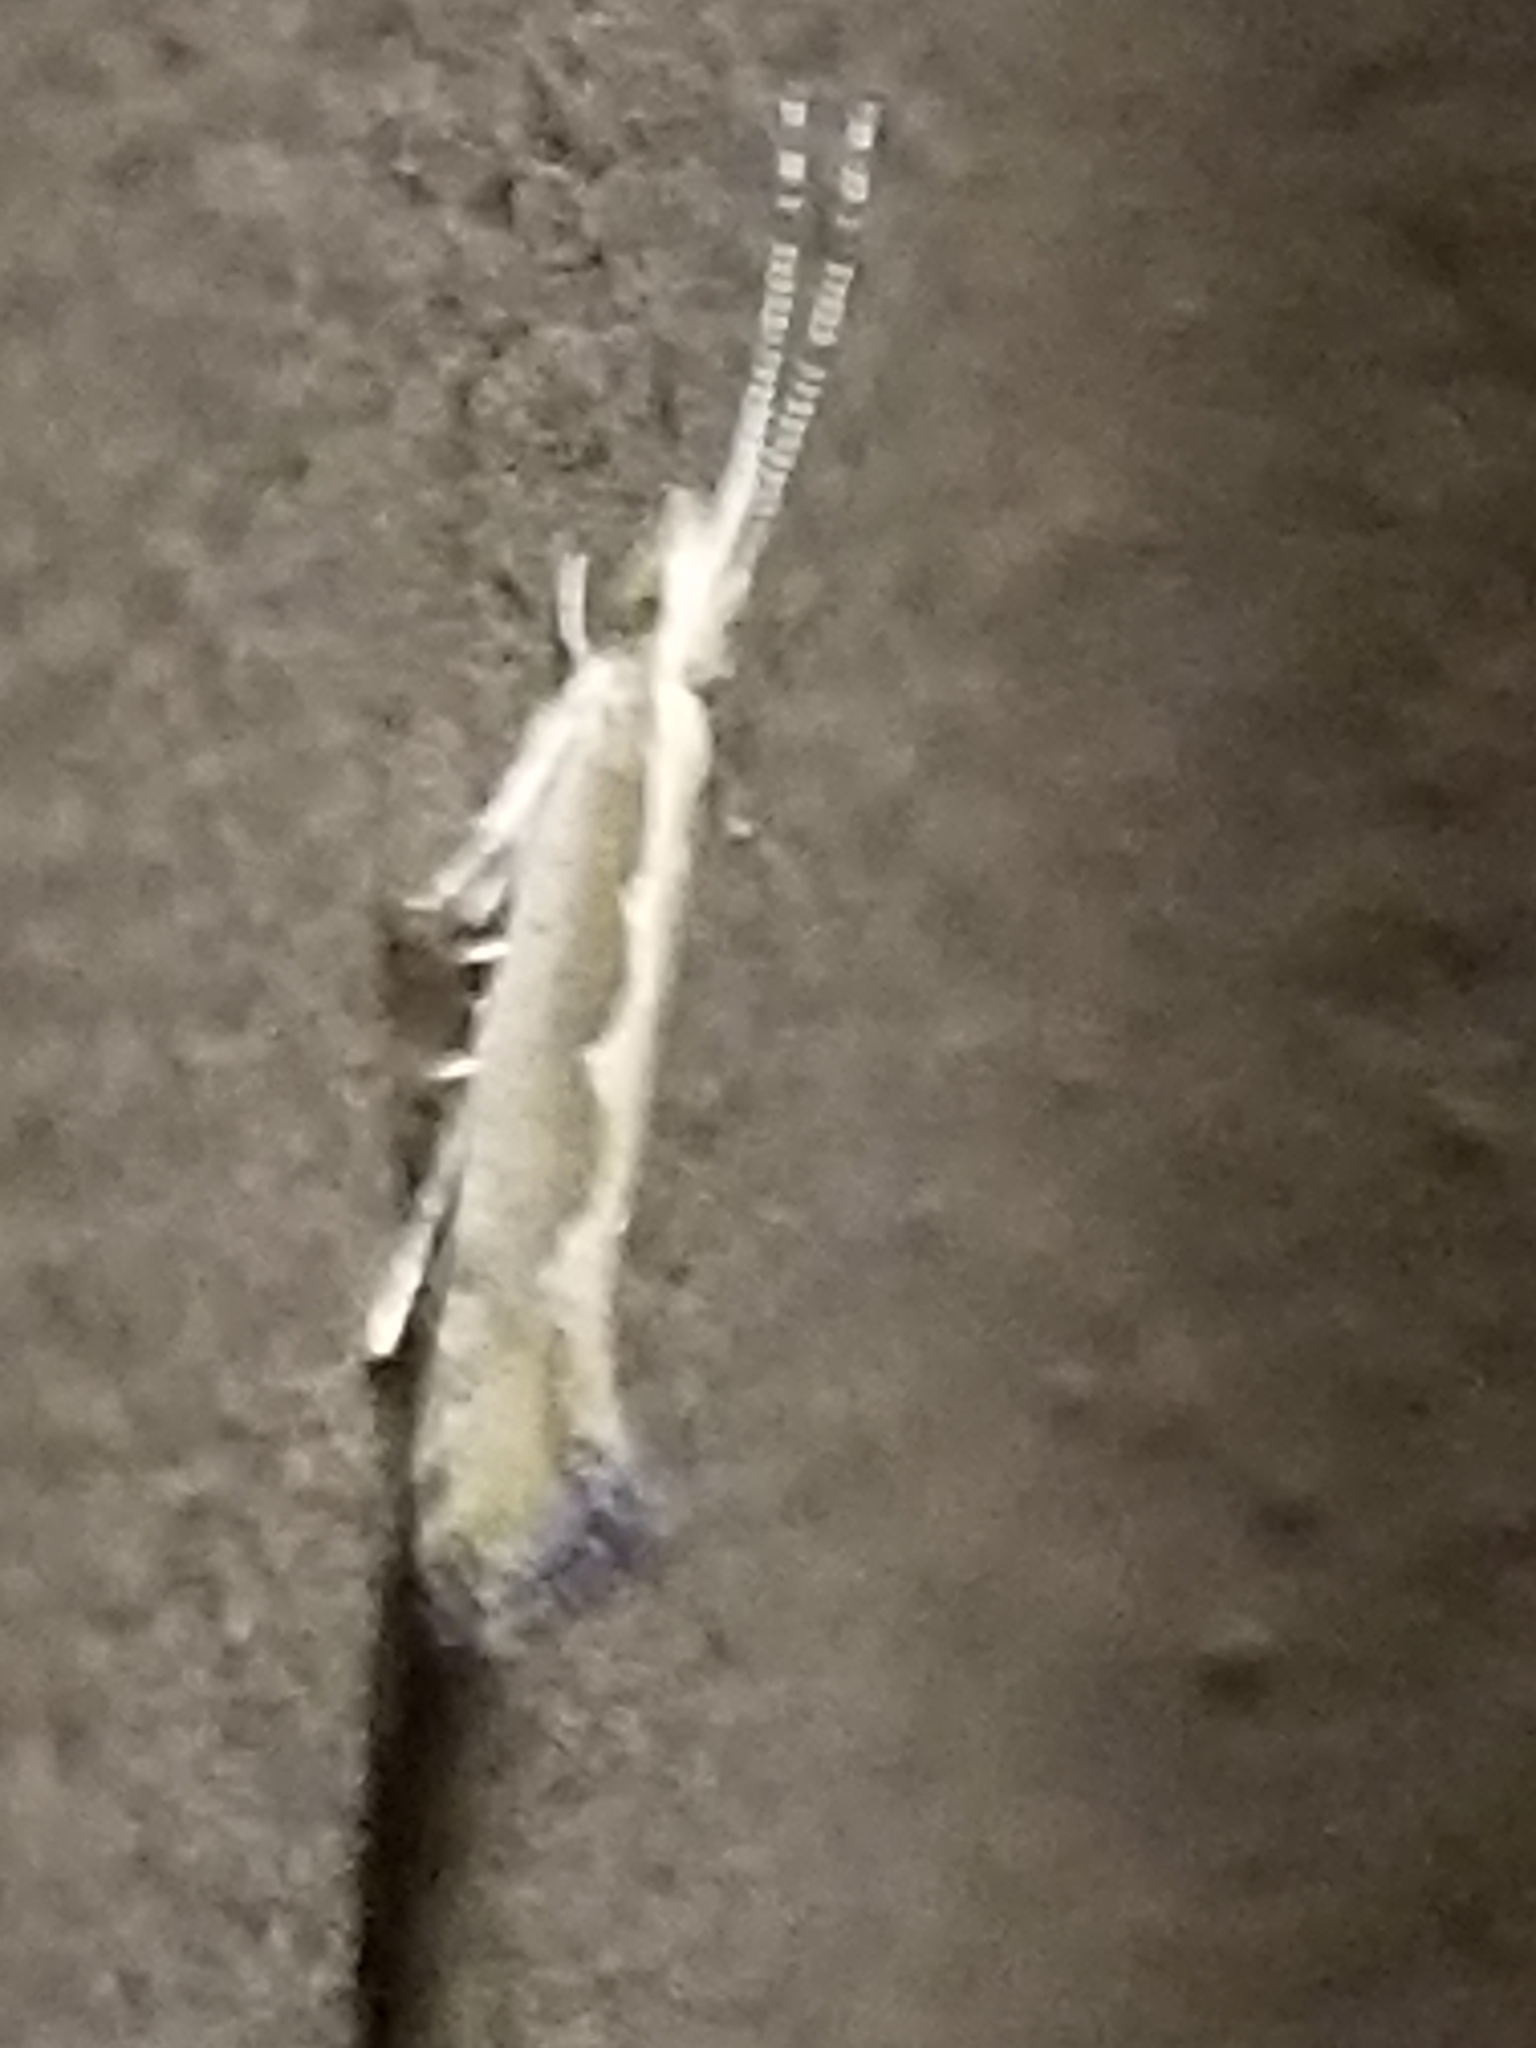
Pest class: diamondback_moth